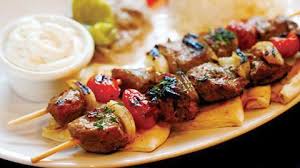
Yemek: kebap